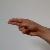
The image shows a hand gesture representing the letter 'H' in Indian Sign Language.